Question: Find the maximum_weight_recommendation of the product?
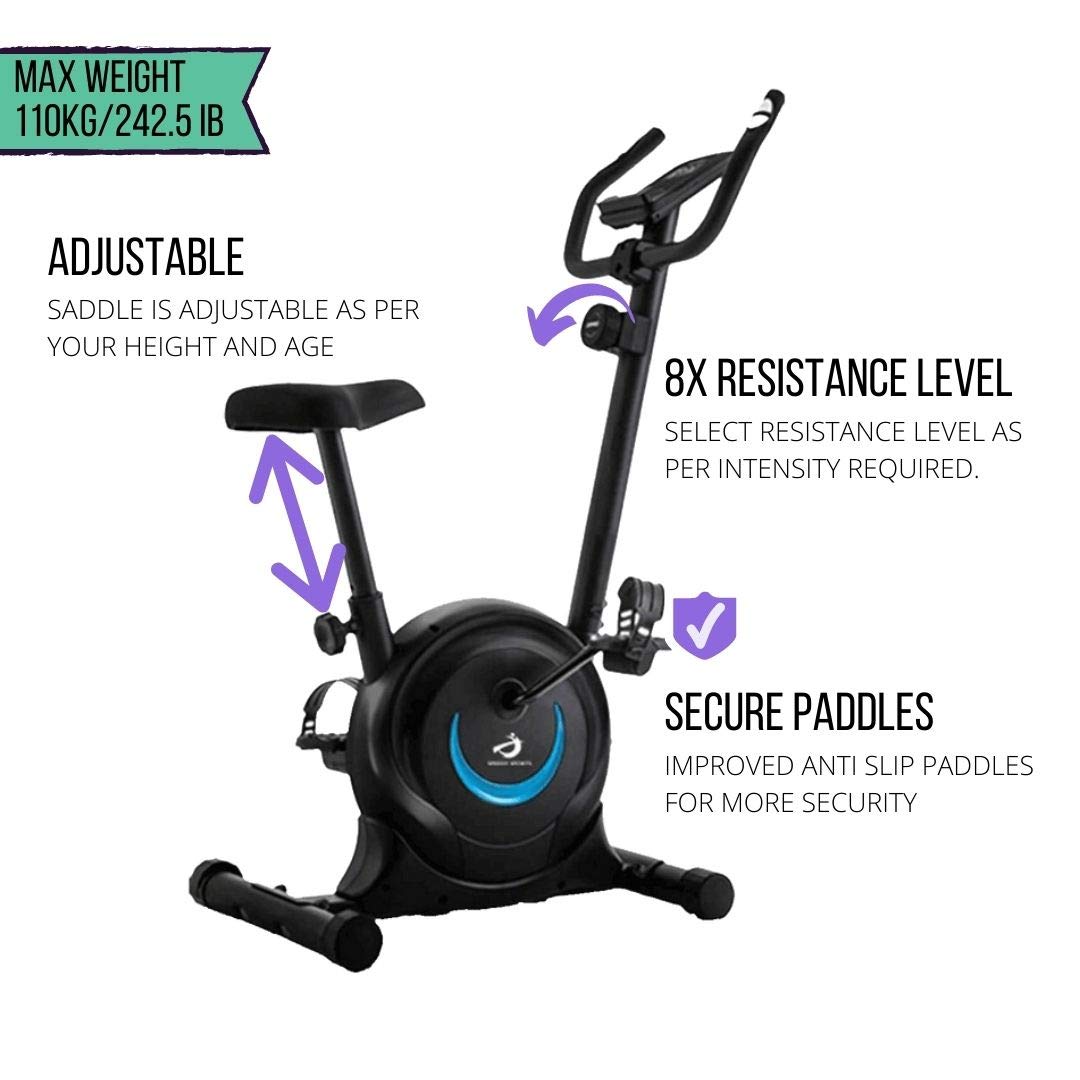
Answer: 110.0 kilogram